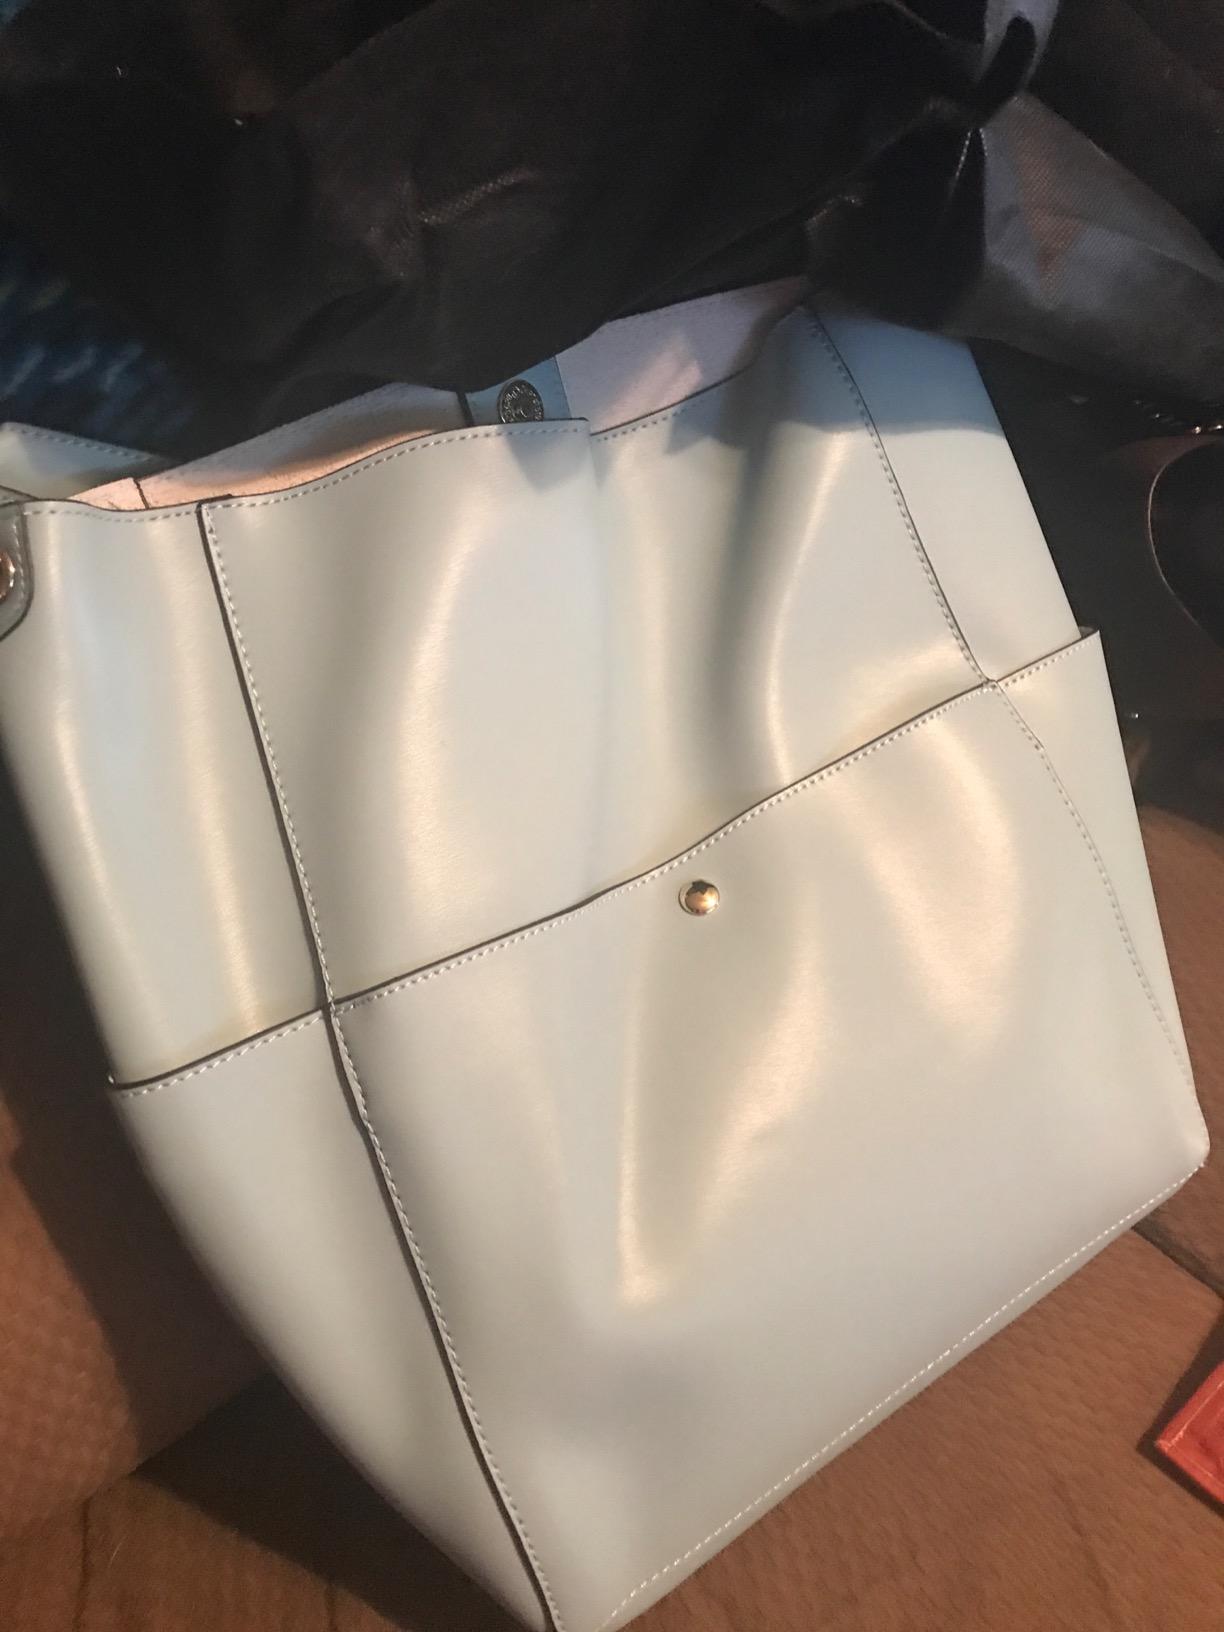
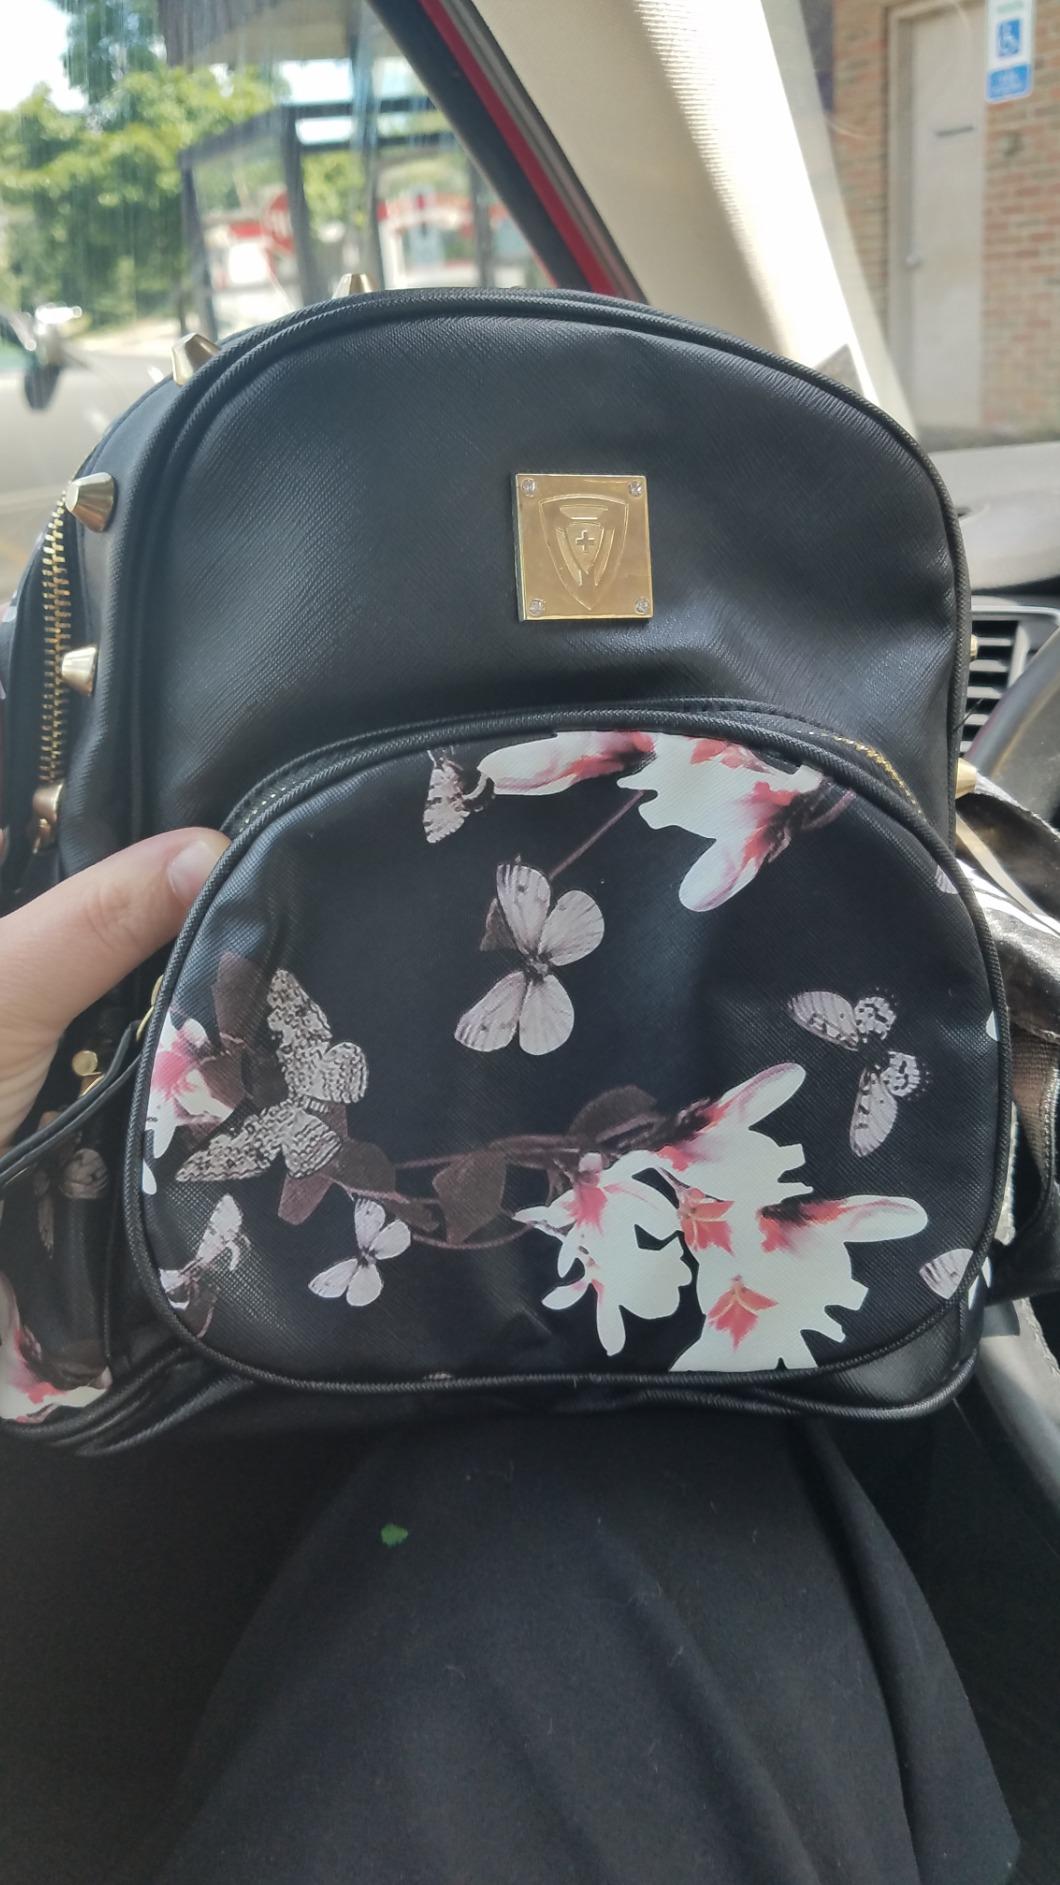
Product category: accessories_handbag
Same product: no